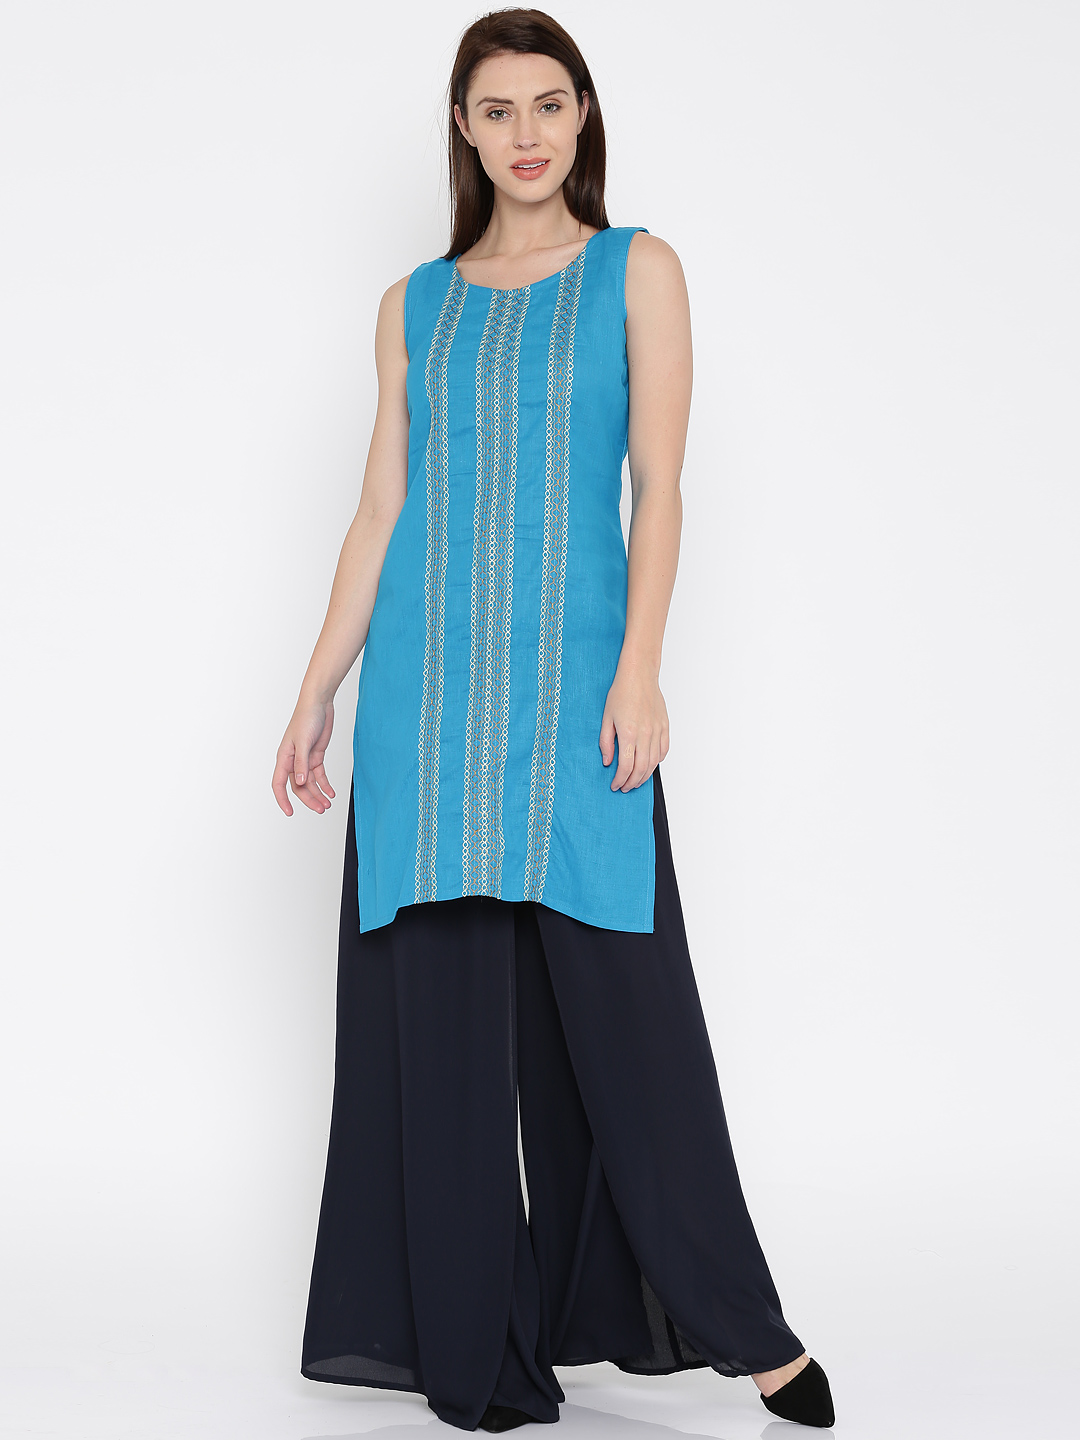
Proline Men's Printed Chalk Cream Brown T-shirt
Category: Apparel / Topwear / Tshirts
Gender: Men
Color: Cream
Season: Fall 2011
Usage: Casual